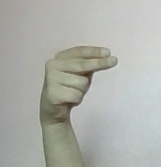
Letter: ain